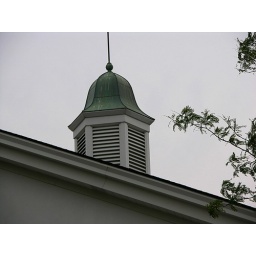
Roof of the Citibank building near home